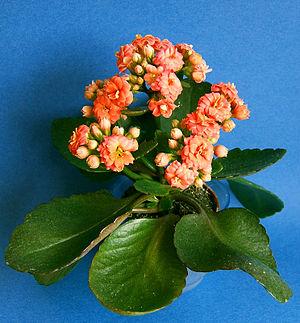
Le Kalanchoé de Blossfeld ou Kalanchoe blossfeldiana est une plante du genre Kalanchoe de la famille des Crassulacées, originaire de Madagascar.